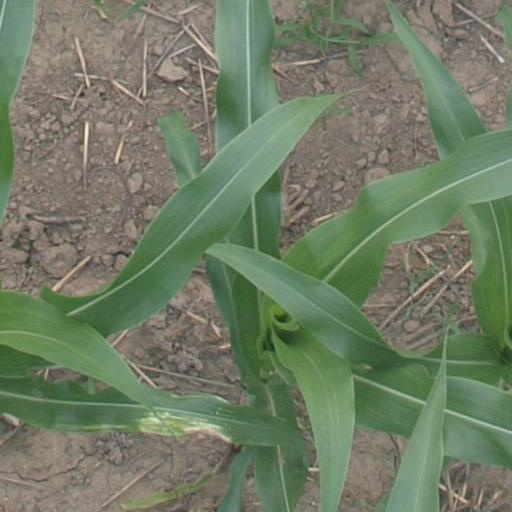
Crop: maize; corn